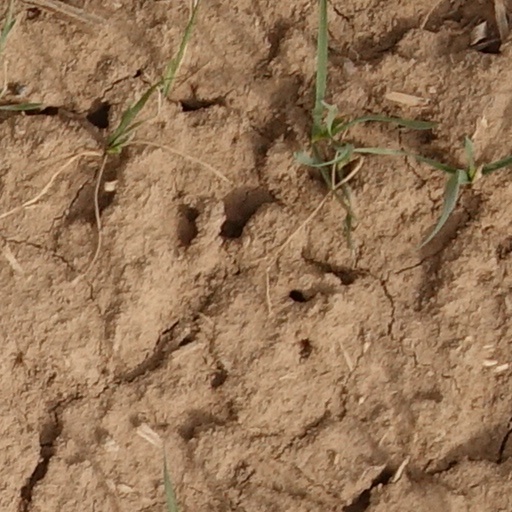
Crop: wheat